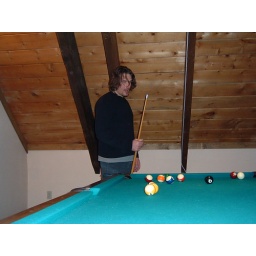
Laci surveys the pool table in the awesome house we rented